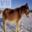
Label: horse